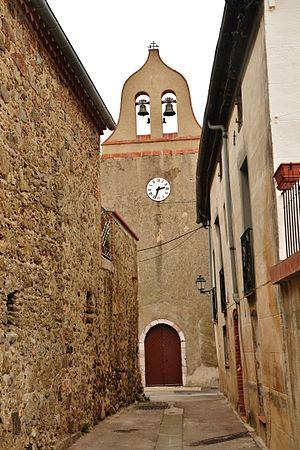
L'église d'Ansignan (Pyrénées-Orientales, France)
Ansignan est une commune française située dans le département des Pyrénées-Orientales, en région Occitanie.